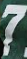
Number: 7